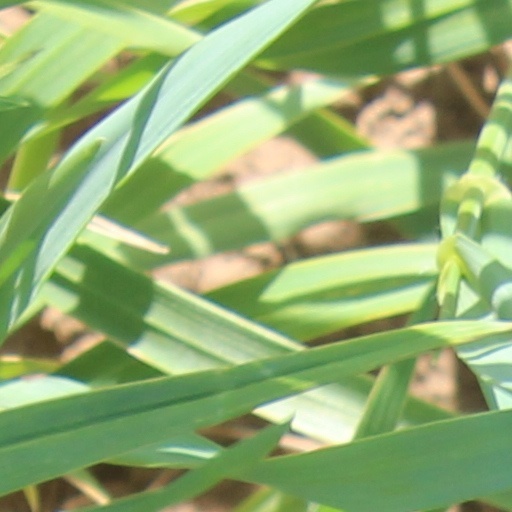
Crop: wheat